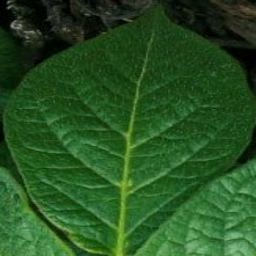
Etiqueta: Sana